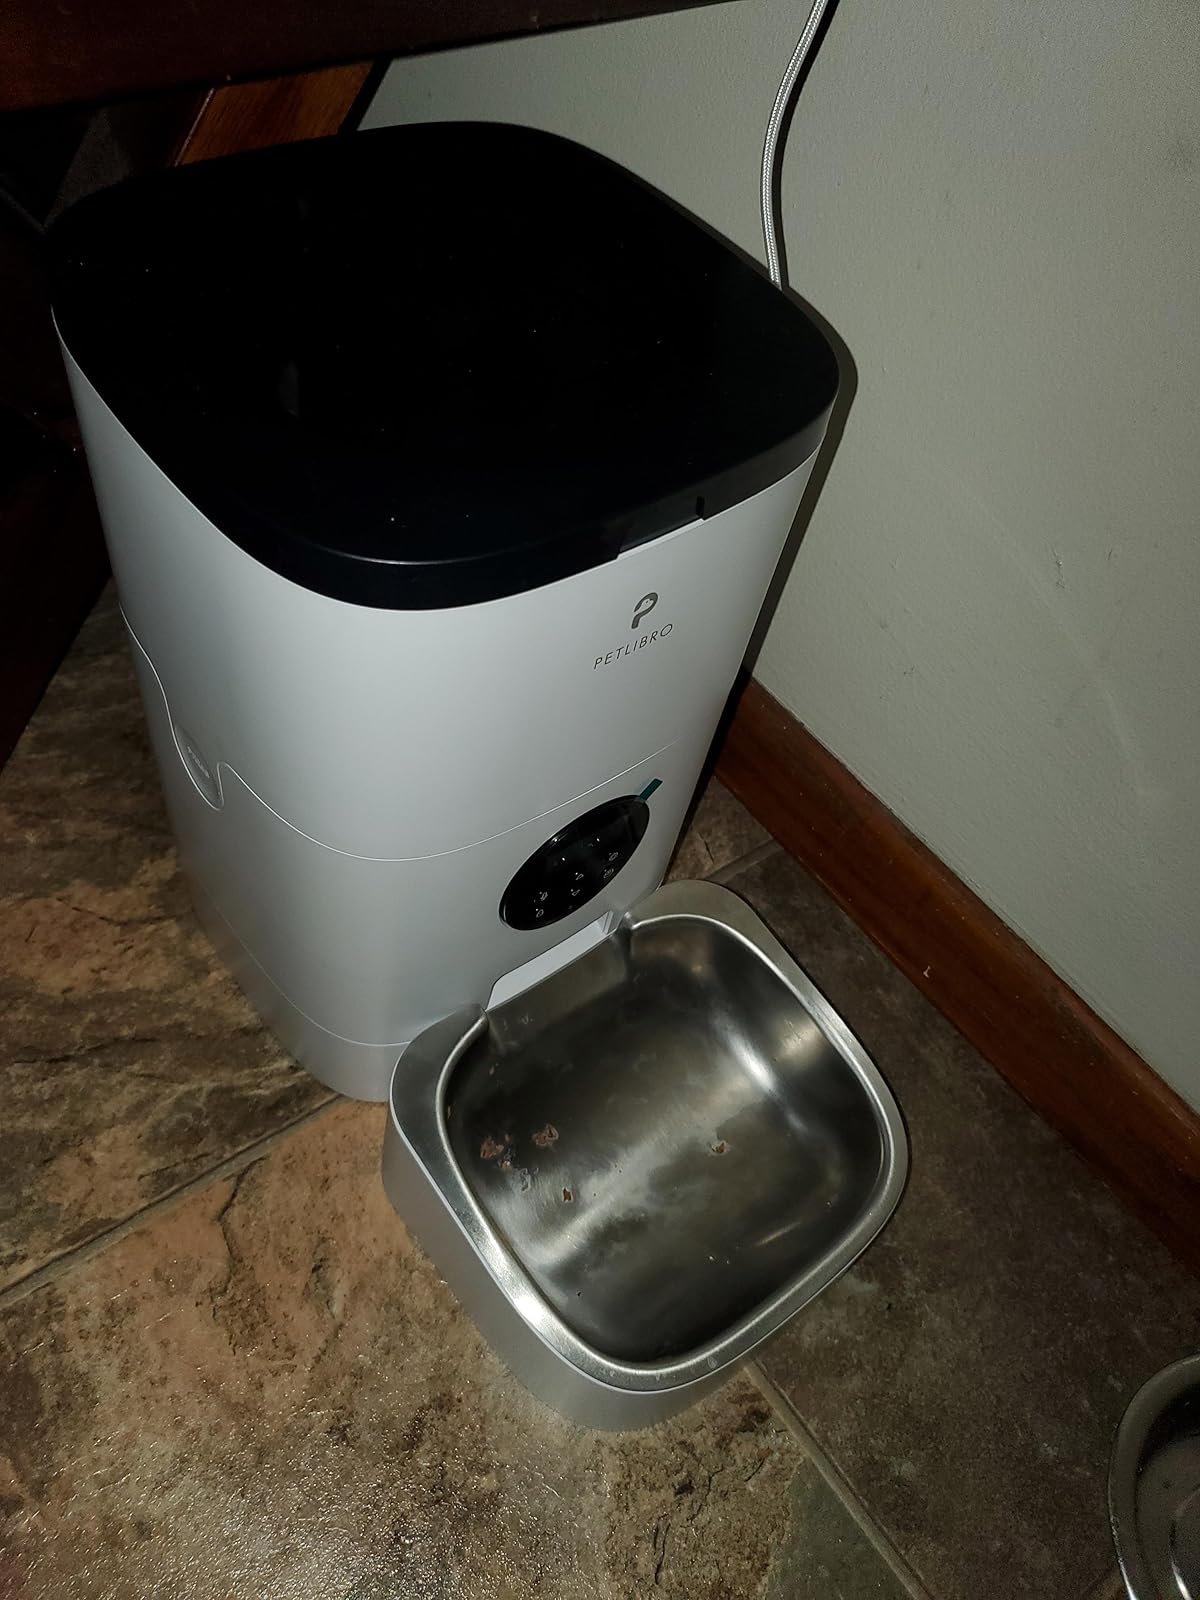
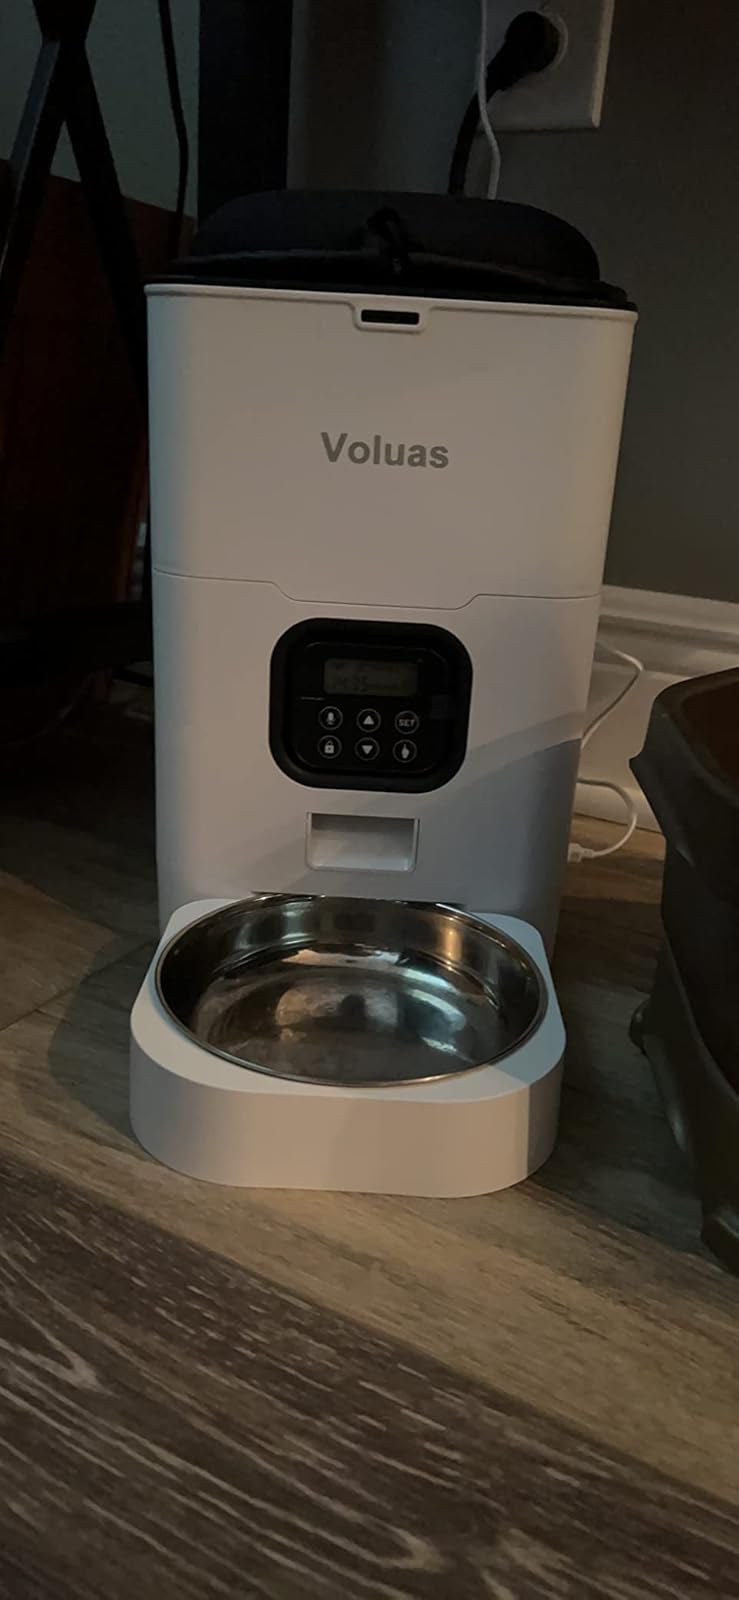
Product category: items_feeder
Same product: no